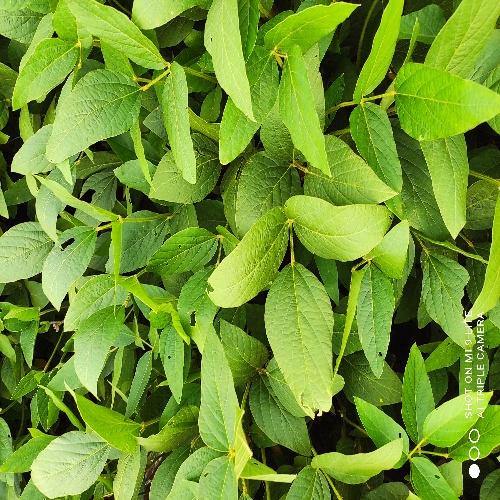
Label: Caterpillar